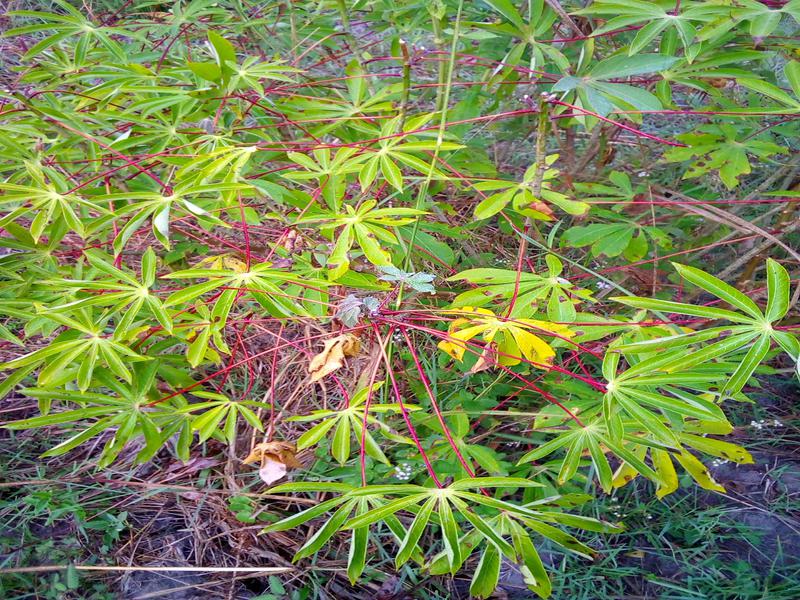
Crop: cassava
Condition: bacterial_blight